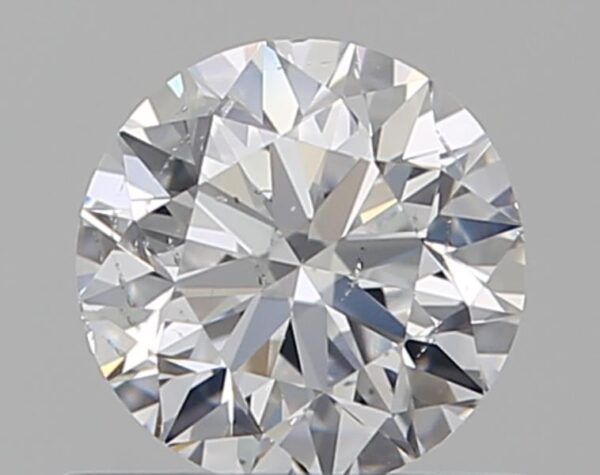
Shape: round
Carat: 0.5
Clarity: SI2
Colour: D
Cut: VG
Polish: EX
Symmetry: VG
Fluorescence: F
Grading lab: GIA
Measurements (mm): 4.99 x 5.02 x 3.19